Gary Johnson (footballer, born 1955)

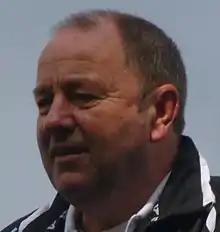
Johnson in 2013

Gary Stephen Johnson (born 28 September 1955) is a former football player who is the Director of Football at Cheltenham Town.